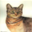
Label: cat